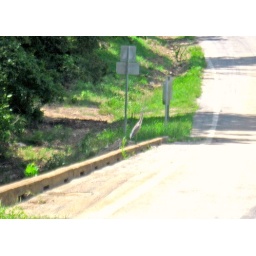
I see them standing in the middle of the road all the time!